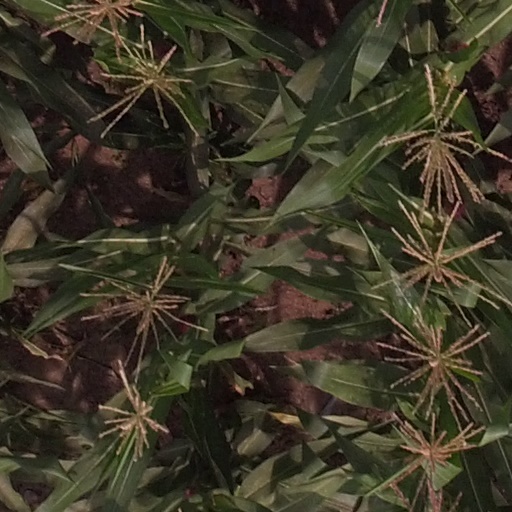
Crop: maize; corn